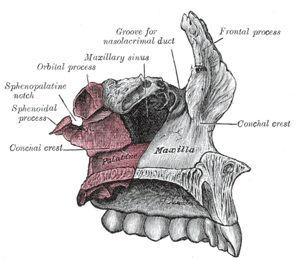
L' os zygomatique ou zygoma possède un corps correspondant au relief palpable de la pommette. Ce corps est relié aux autres os de la face par des prolongements dit processus, qui sont au nombre de quatre :